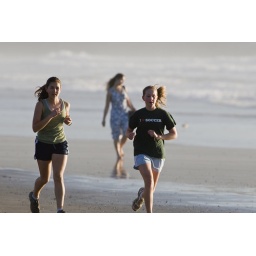
Two female girls jogging on the sand beach in late evening light